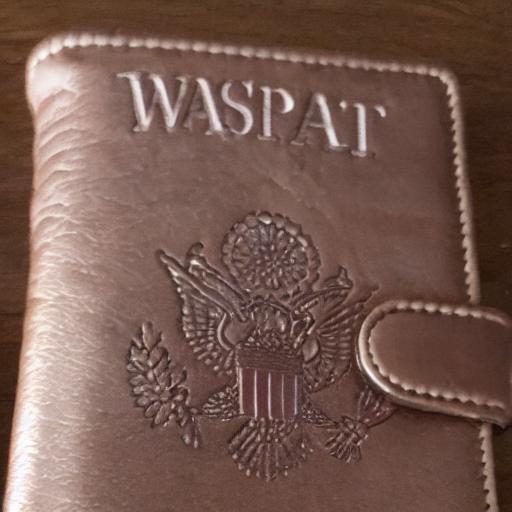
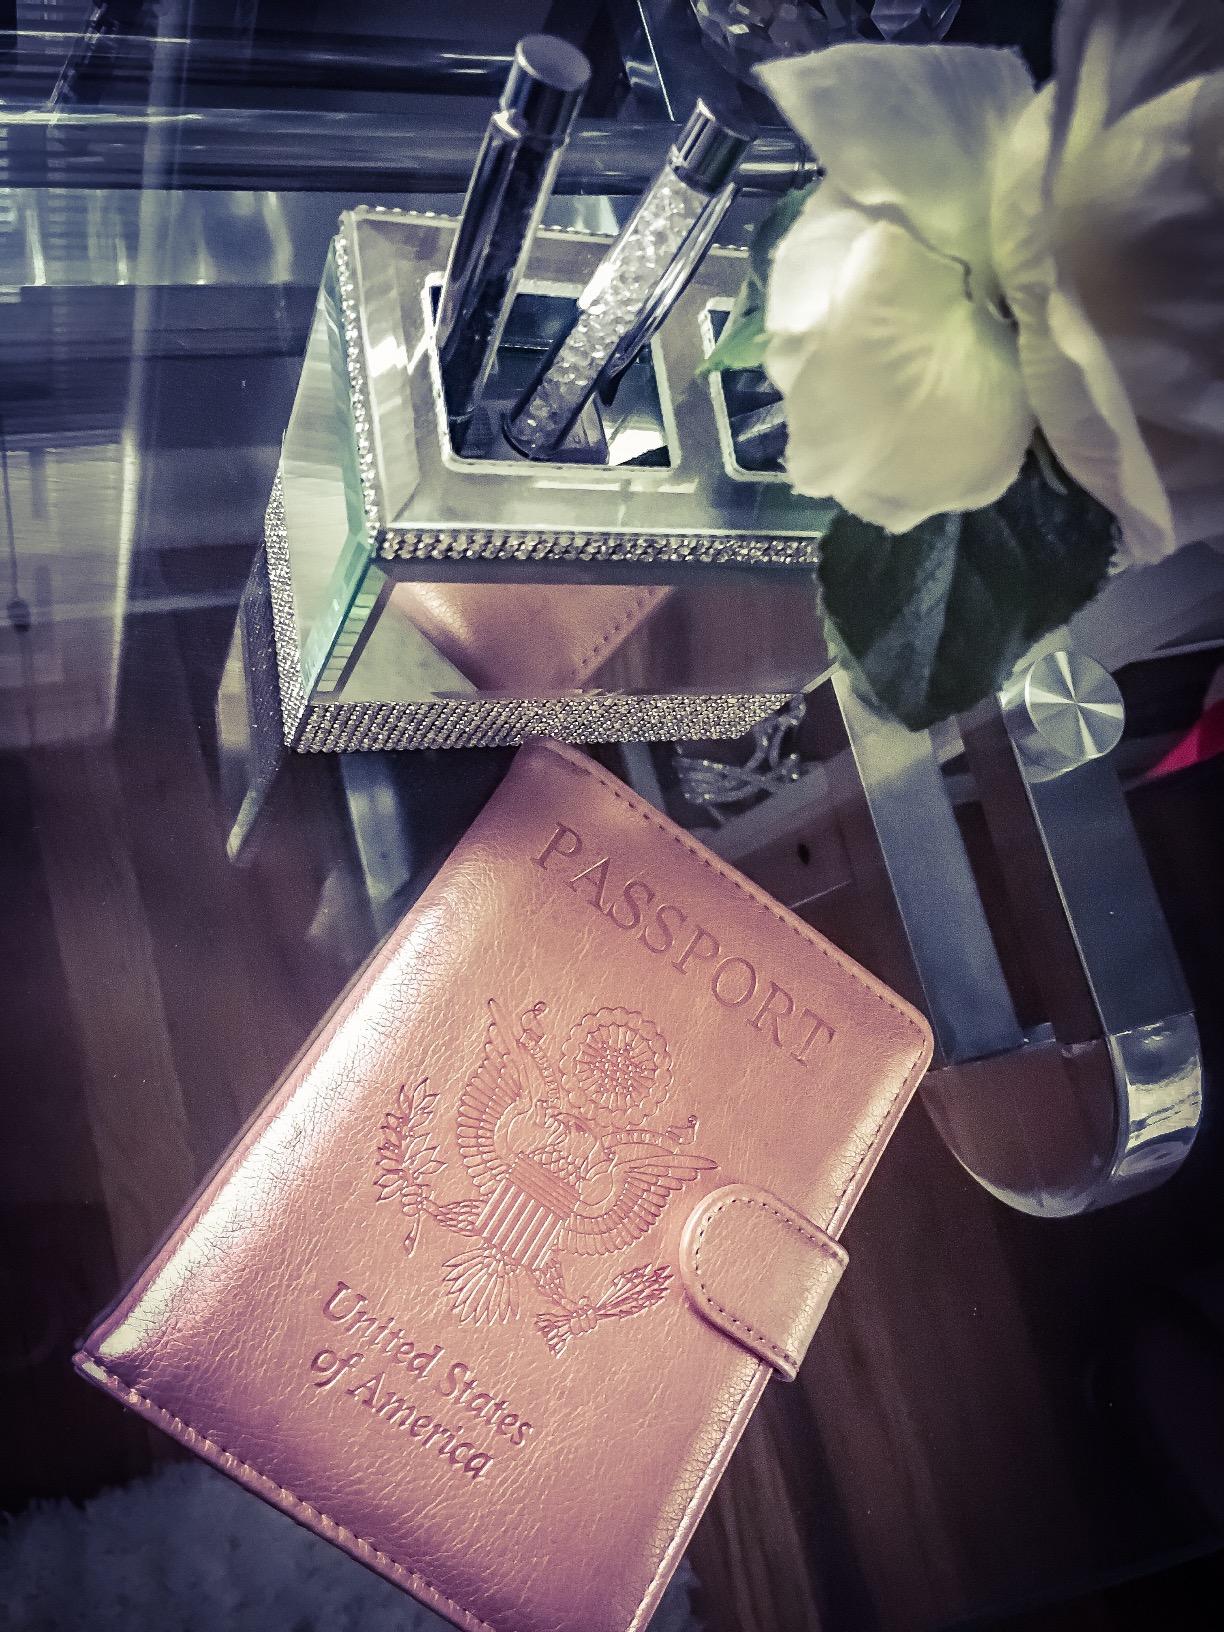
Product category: accessories_wallet
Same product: no